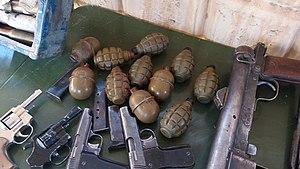
En images
La guerre du Mali est un conflit armé qui a lieu au Mali depuis 2012, à la suite d'une insurrection de groupes salafistes djihadistes et indépendantistes pro-Azawad. Elle s'inscrit dans le contexte de la guerre du Sahel et des rébellions touarègues contre l'État malien.